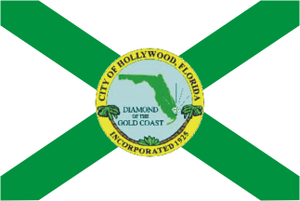
Hollywood est une ville située dans le comté de Broward qui fait partie de l'agglomération de Miami, en Floride, aux États-Unis. Elle ne doit pas être confondue avec Hollywood qui est un quartier de Los Angeles en Californie.